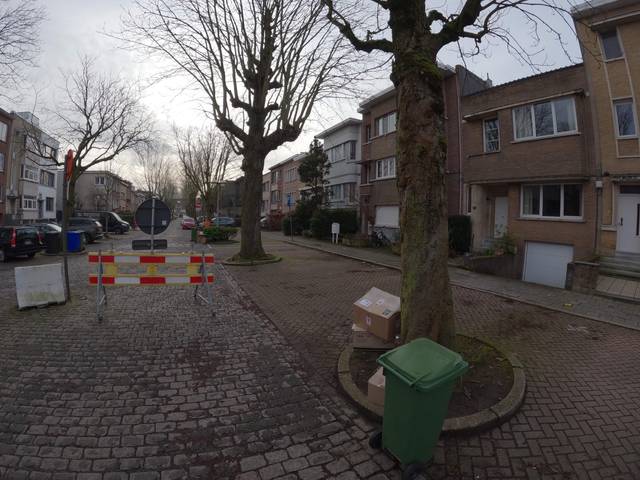
Region: Belgium
Coordinates: 51.18, 4.43